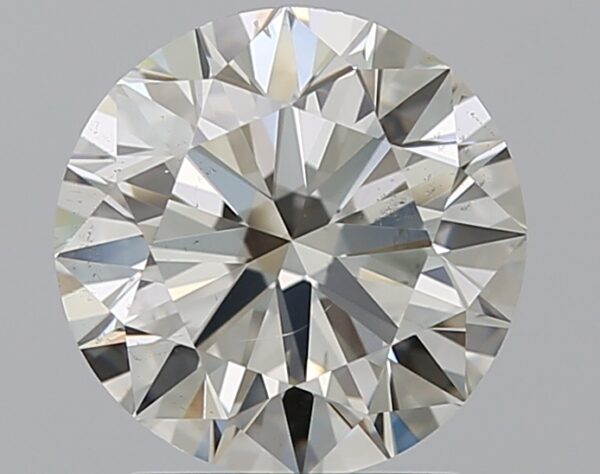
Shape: round
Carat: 1.79
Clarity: SI1
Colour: J
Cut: EX
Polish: EX
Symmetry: EX
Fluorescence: N
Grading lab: GIA
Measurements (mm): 7.69 x 7.74 x 4.76